Aegithalidae

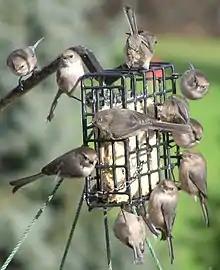
In the non-breeding season American bushtit pairs join into large flocks

They are small birds, measuring in length, including the relatively long tail, and weighing just . Their plumage is typically dull grey or brown, although some species have white markings and the long-tailed tit has some pinkish colour. In contrast to the rest of the family the two "Leptopoecile" tit-warblers are quite brightly coloured, having violet and blue plumage. The crested tit-warbler is the only member of the family to have a crest. The bills in this family are tiny, short and conical in shape. The wings are short and rounded and the legs are relatively long.